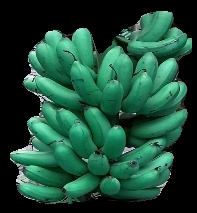
Variety: rasbale
Grade: grade1